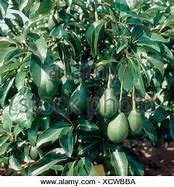
Label: Avocado